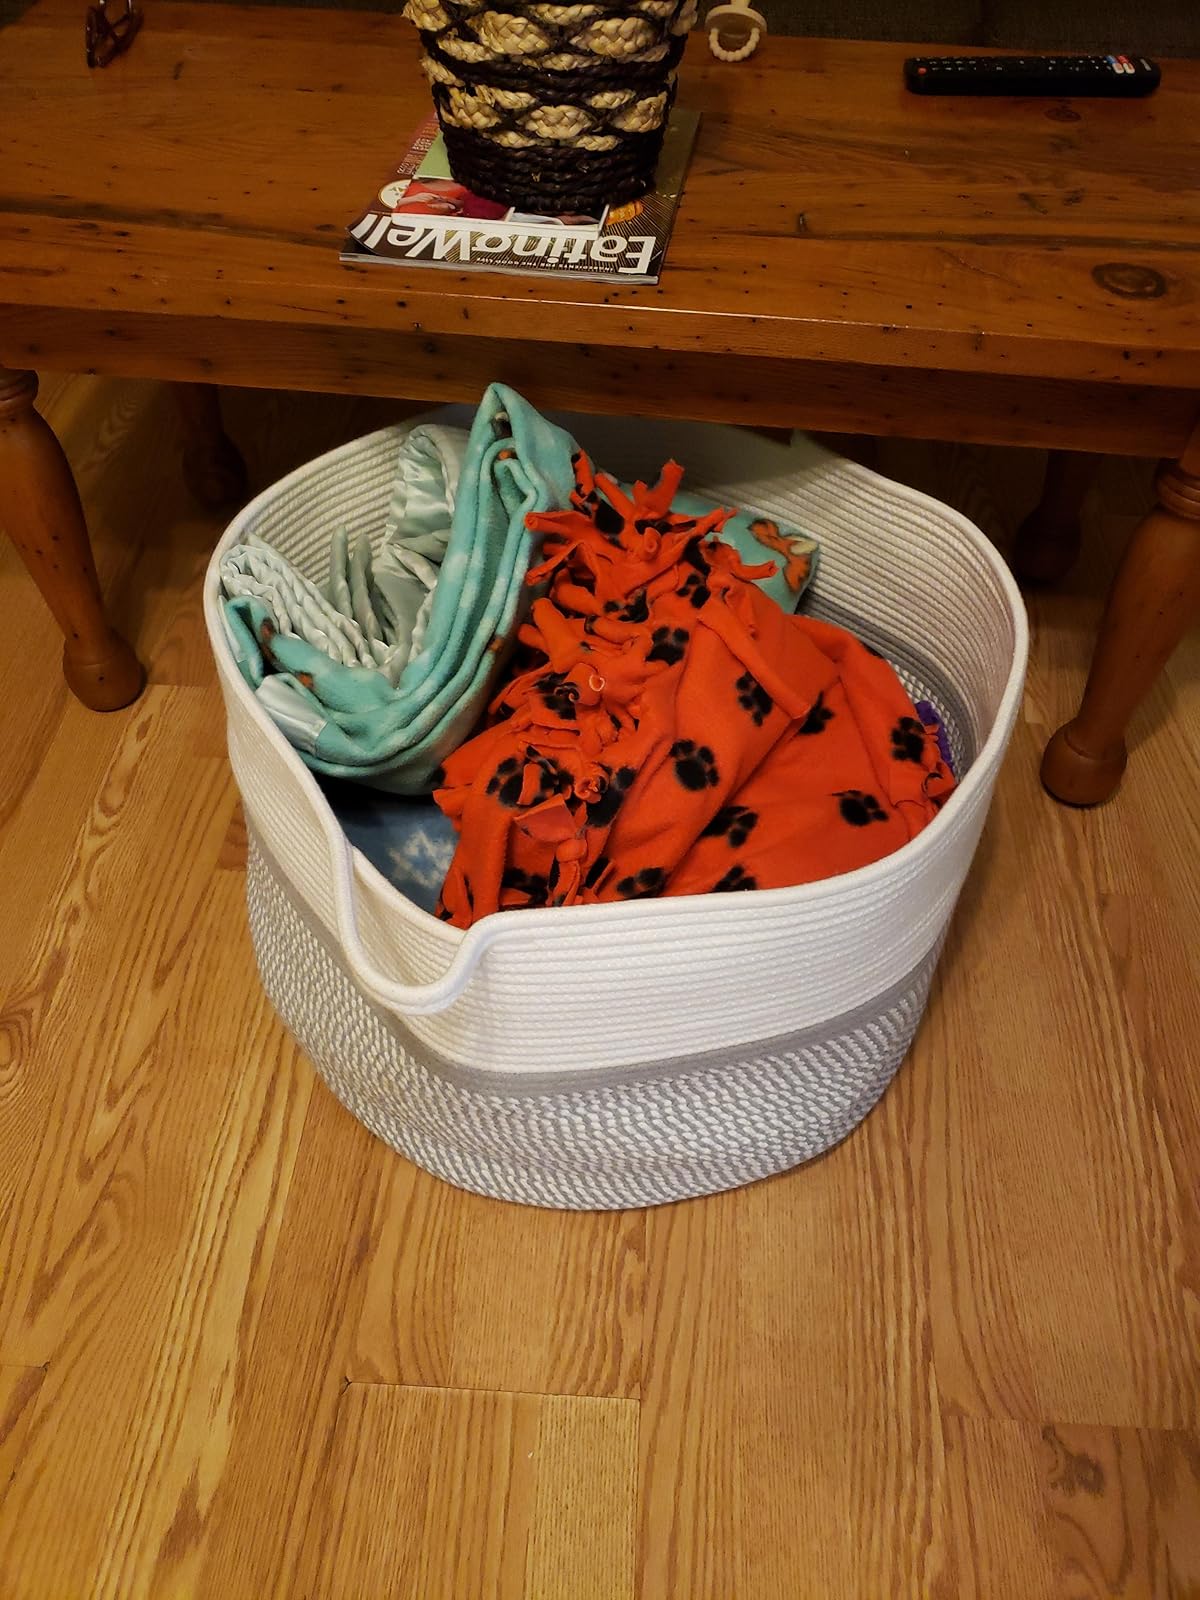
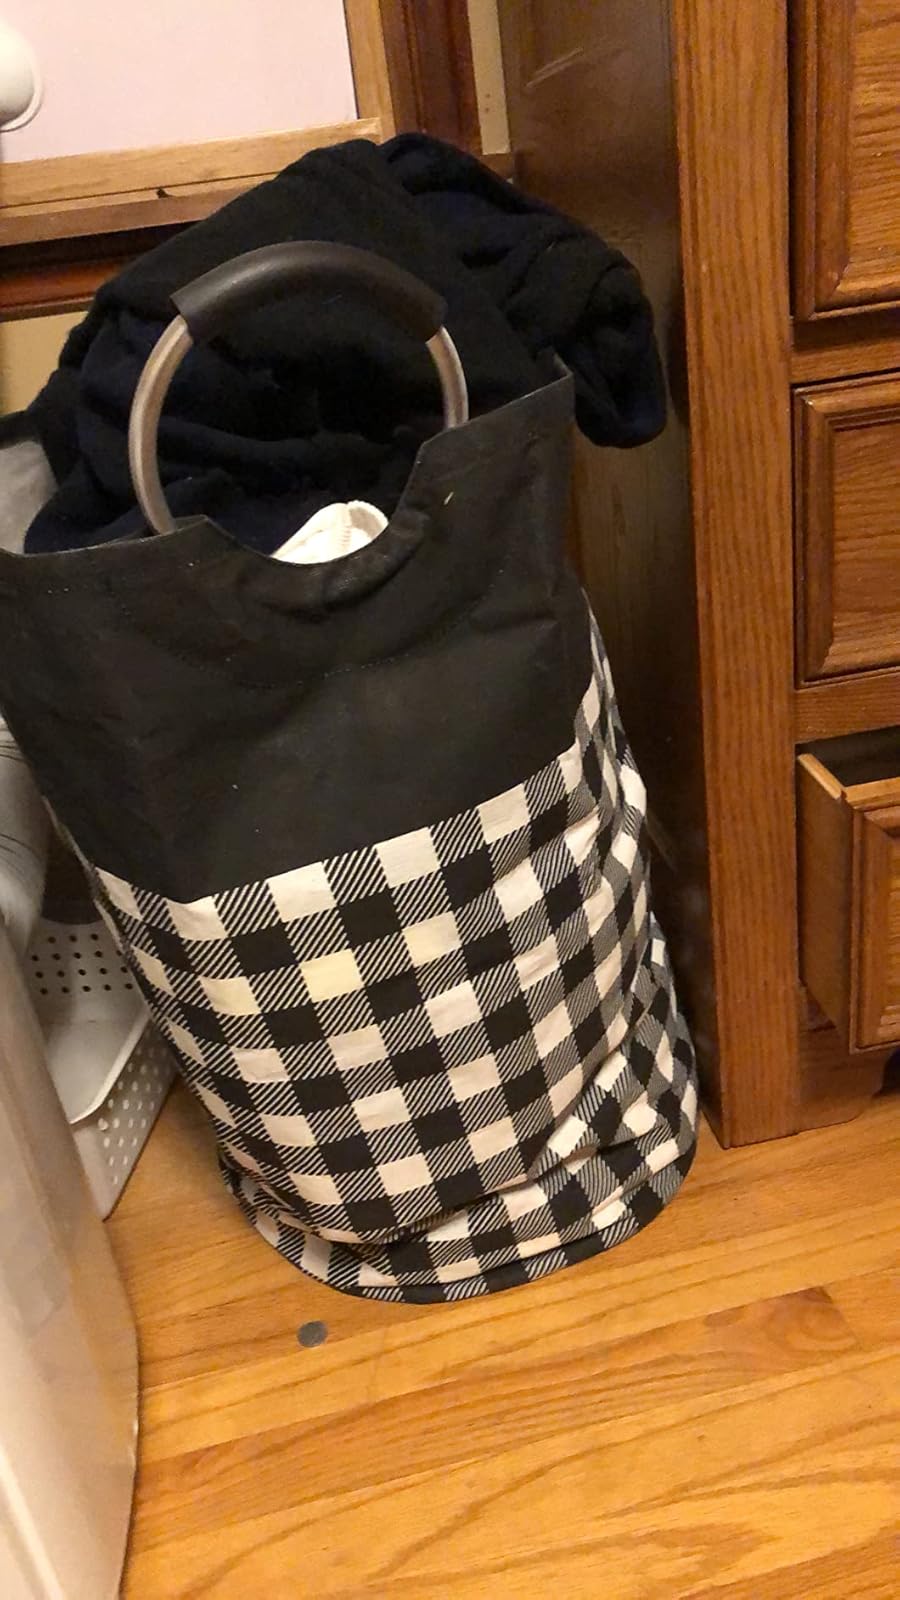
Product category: items_hamper
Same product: no